Castle Gatehouse, Washington Aqueduct

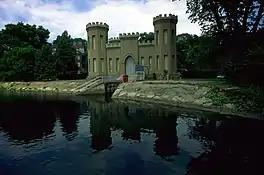
Pumphouse at Georgetown Reservoir

Castle Gatehouse, Washington Aqueduct is a pumping station at the Georgetown Reservoir on the Washington Aqueduct in The Palisades neighborhood of Washington, D.C., United States. The building is on the National Register of Historic Places and contributes to the Washington Aqueduct National Historic Landmark.